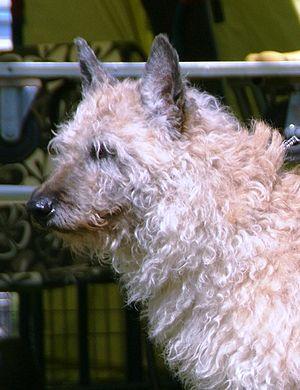
Une chienne de berger belge laekenois.